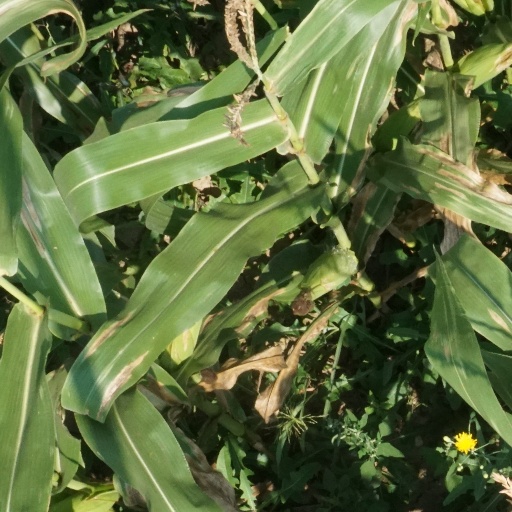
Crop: maize; corn